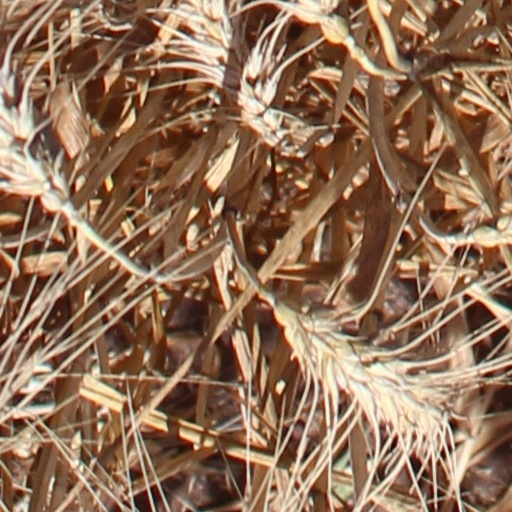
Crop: wheat